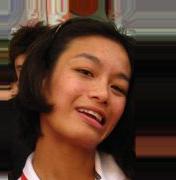
Age: 28